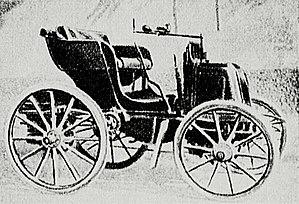
La Panhard 6HP vainqueur de la catégorie automobile, aux Paris-Dieppe et Paris-Trouville 1897 (avec Gilles Hourgières)
Gilles Hourgières, de son vrai nom Paul André Georges Huillier, né en 1870 et mort le 23 mai 1919 à Paris à l'âge de 49 ans, est un ancien pilote automobile français. Il est le fils du notaire parisien Paul Augustin Huillier.